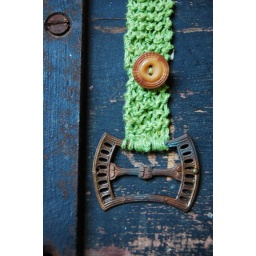
Here it is against the back of an old wooden buggy seat I made into a bench.